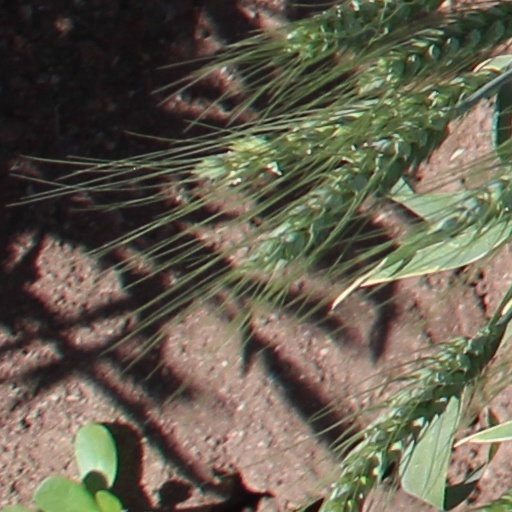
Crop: wheat